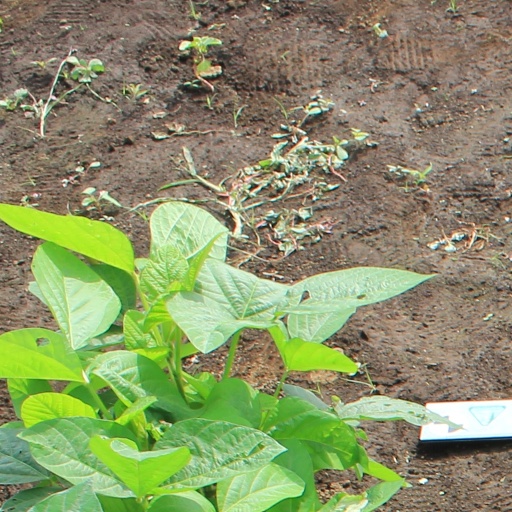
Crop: soybean